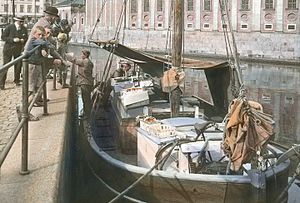
Pæreskude
Pæreskude ved Børsgade ud for Børsen ca 1930
Pæreskude
En pæreskude er et mindre fartøj, der anvendes til transport af frugt og andre varer fra provinsen til København, varerne sælges delvis direkte fra fartøjet. Pæreskuderne havde deres storhedstid fra 1800-tallet til 1930'erne - under 2. verdenskrig var det for farligt, og efter krigen blev skuderne udkonkurreret af andre transportformer.